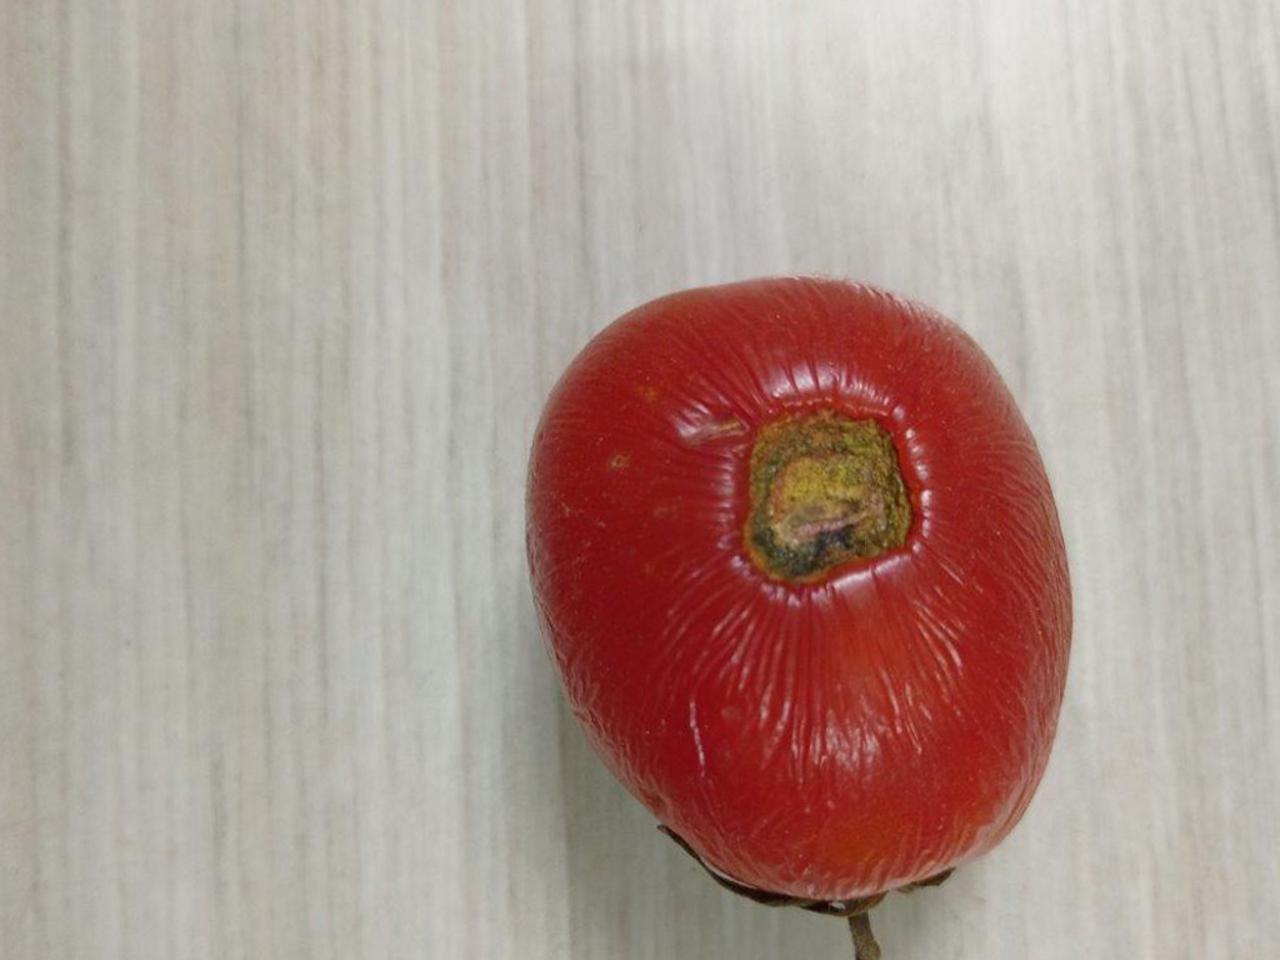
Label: Rotten